Christopher Jackson (author)

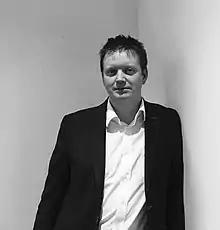

Christopher Jackson is a British author, journalist, poet, digital painter and businessman who is the current news director of "Finito". He has published six books and has written for publications such as "The Times", "New Statesman", "City A.M.", and "Country Life". As a journalist, he was the deputy editor of "Spear's" between 2016 and 2019.